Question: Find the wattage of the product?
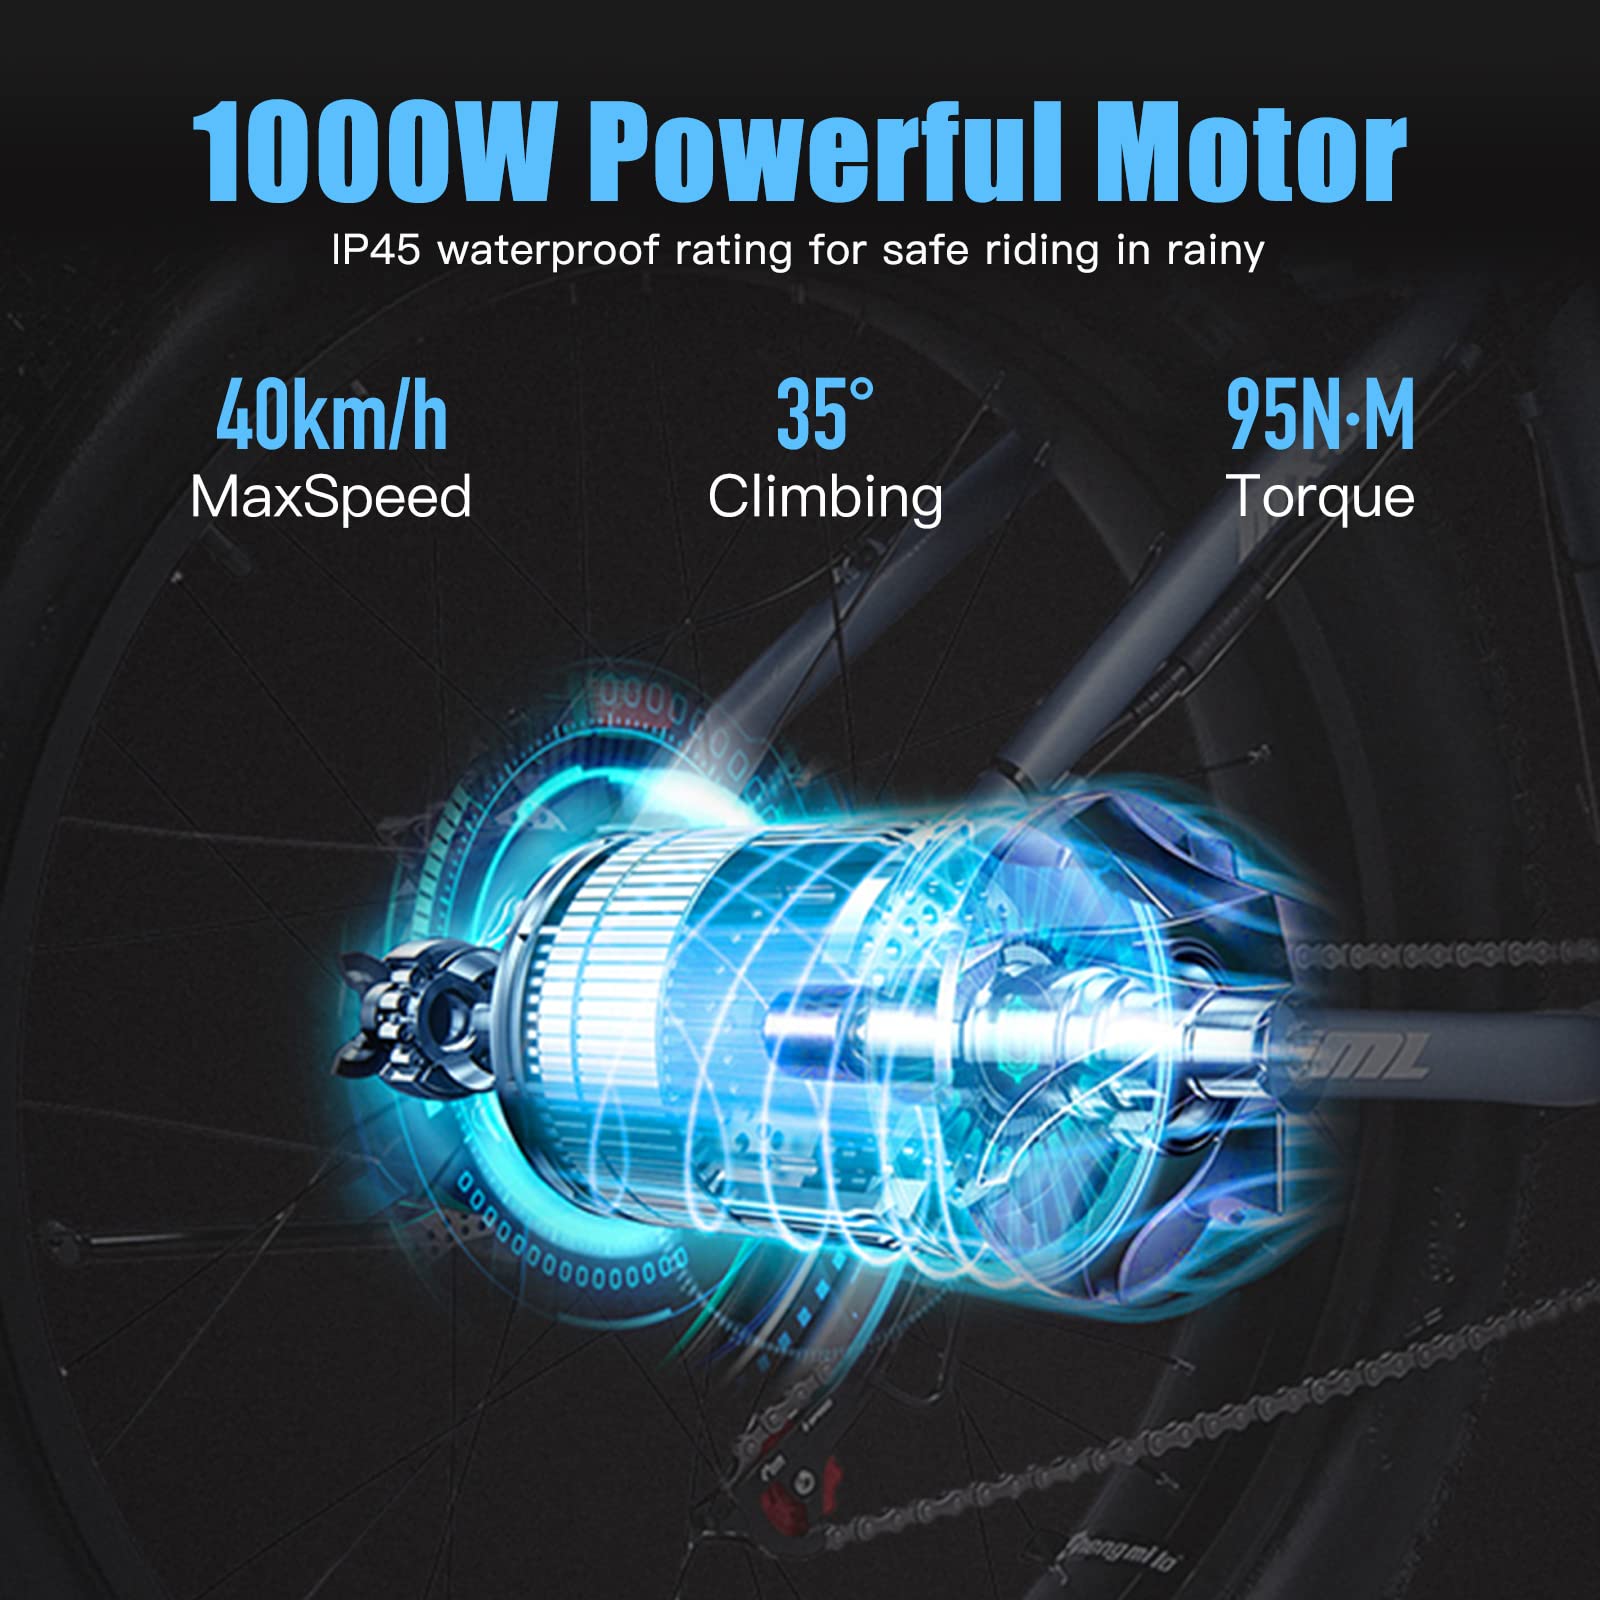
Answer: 1000.0 watt